Mireya Baltra

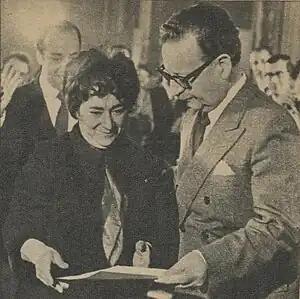
Baltra with Salvador Allende

In 1963 Baltra was elected to the Santiago council, and was re-elected in 1967. In 1969 she was elected deputy for the 1st district of Santiago.